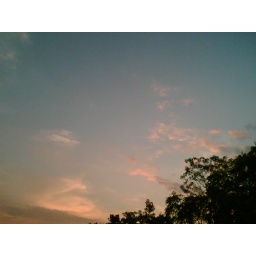
the clouds painting themself in the color of red sun